Women (1985 film)

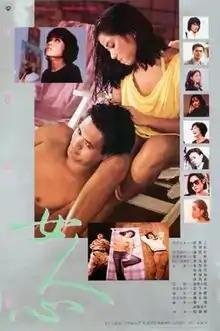
Film poster

Women is a 1985 Hong Kong drama film directed by Stanley Kwan in his directorial debut. Like Kwan's following films, "Women" focuses on female characters and their efforts to overcome cultural restrictions. The cast includes Cora Miao, Chow Yun-fat, Cherie Chung and Elaine Jin. It was nominated for nine Hong Kong Film Awards including Best Picture.